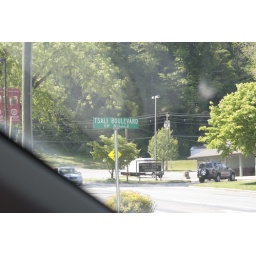
the street sign is in english and cherokee. very cool